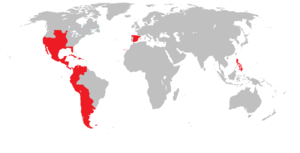
Par réformes bourboniennes on entend en Espagne le processus de réforme de l’État et l’ensemble des mesures législatives que cette réforme permit aux Bourbons d’Espagne de prendre dans les domaines politique, économique, militaire, social et culturel tout au long du XVIIIᵉ siècle, plus particulièrement sous le règne des rois Ferdinand VI et Charles III ; le terme peut s’entendre aussi comme une période bien définie dans l’histoire de l’Espagne, celle englobant les règnes successifs des souverains Bourbons Philippe V, Ferdinand VI, Charles III, Charles IV et Ferdinand VII. Les réformes ainsi menées devaient s’appliquer aussi bien dans la Péninsule que dans les Indes.